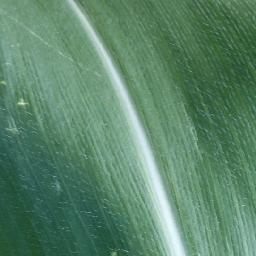
Label: Corn___healthy